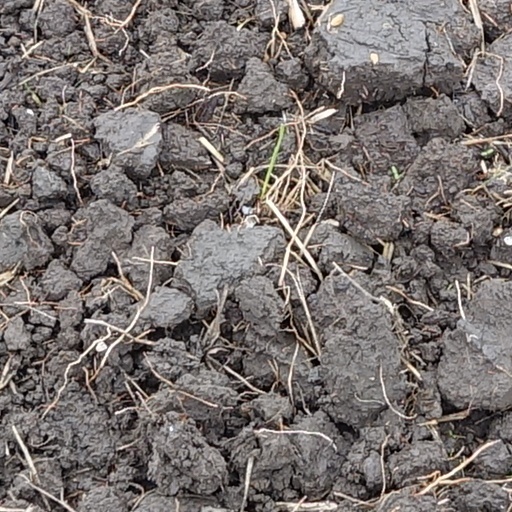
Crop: wheat